List of ship losses during the Russo-Ukrainian War

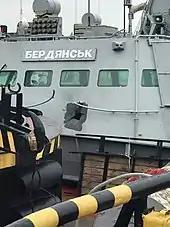
"Berdiansk", after its capture by Russian forces, with a hole in the pilothouse

On 9 September 2022, the engine of the Romanian Navy minesweeper "Lieutenant Dimitrie Nicolescu" was damaged by the explosion at the waterline of a floating sea mine, 40 km off Constanța. There were no casualties.